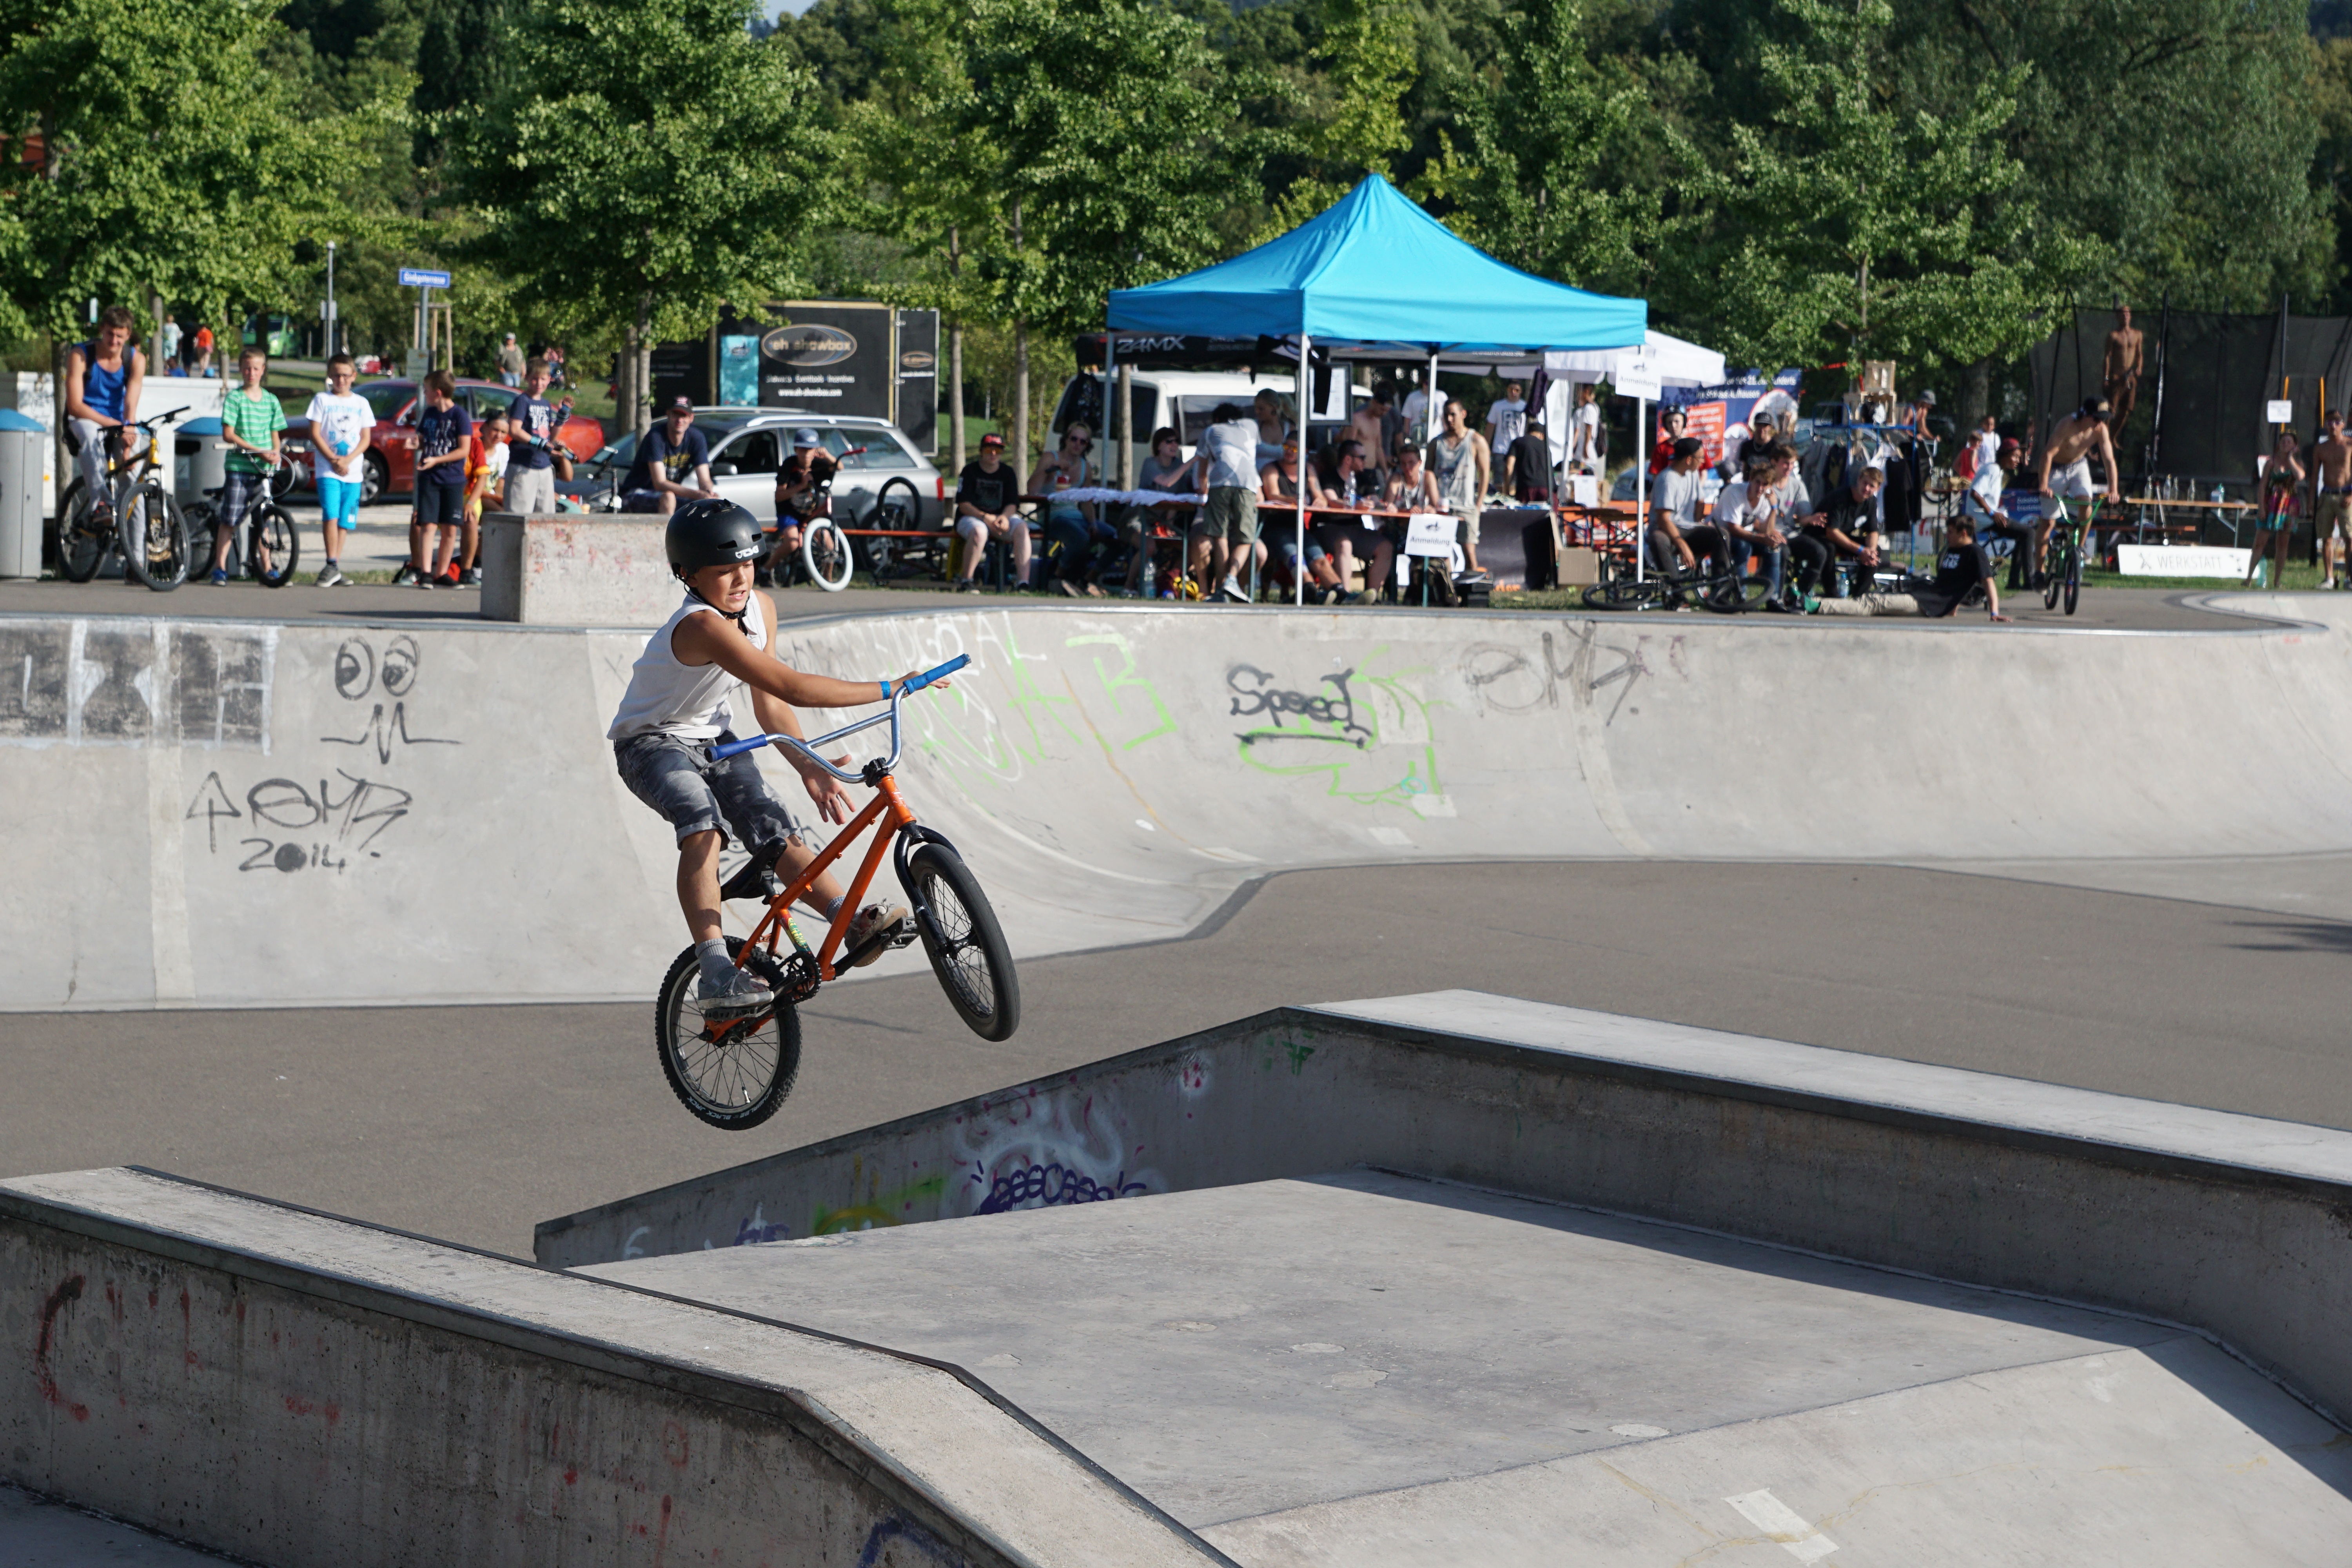
sport, wheel, boy, bike, jump, vehicle, drive, extreme sport, cycle, bmx, competition, fun, sports, joy, germany, benefit from, two wheeled vehicle, extremely, tuttlingen, frohsinn, kurzweil, cycle sport, bicycle motocross, bmx bike, freestyle bmx, endurance sports